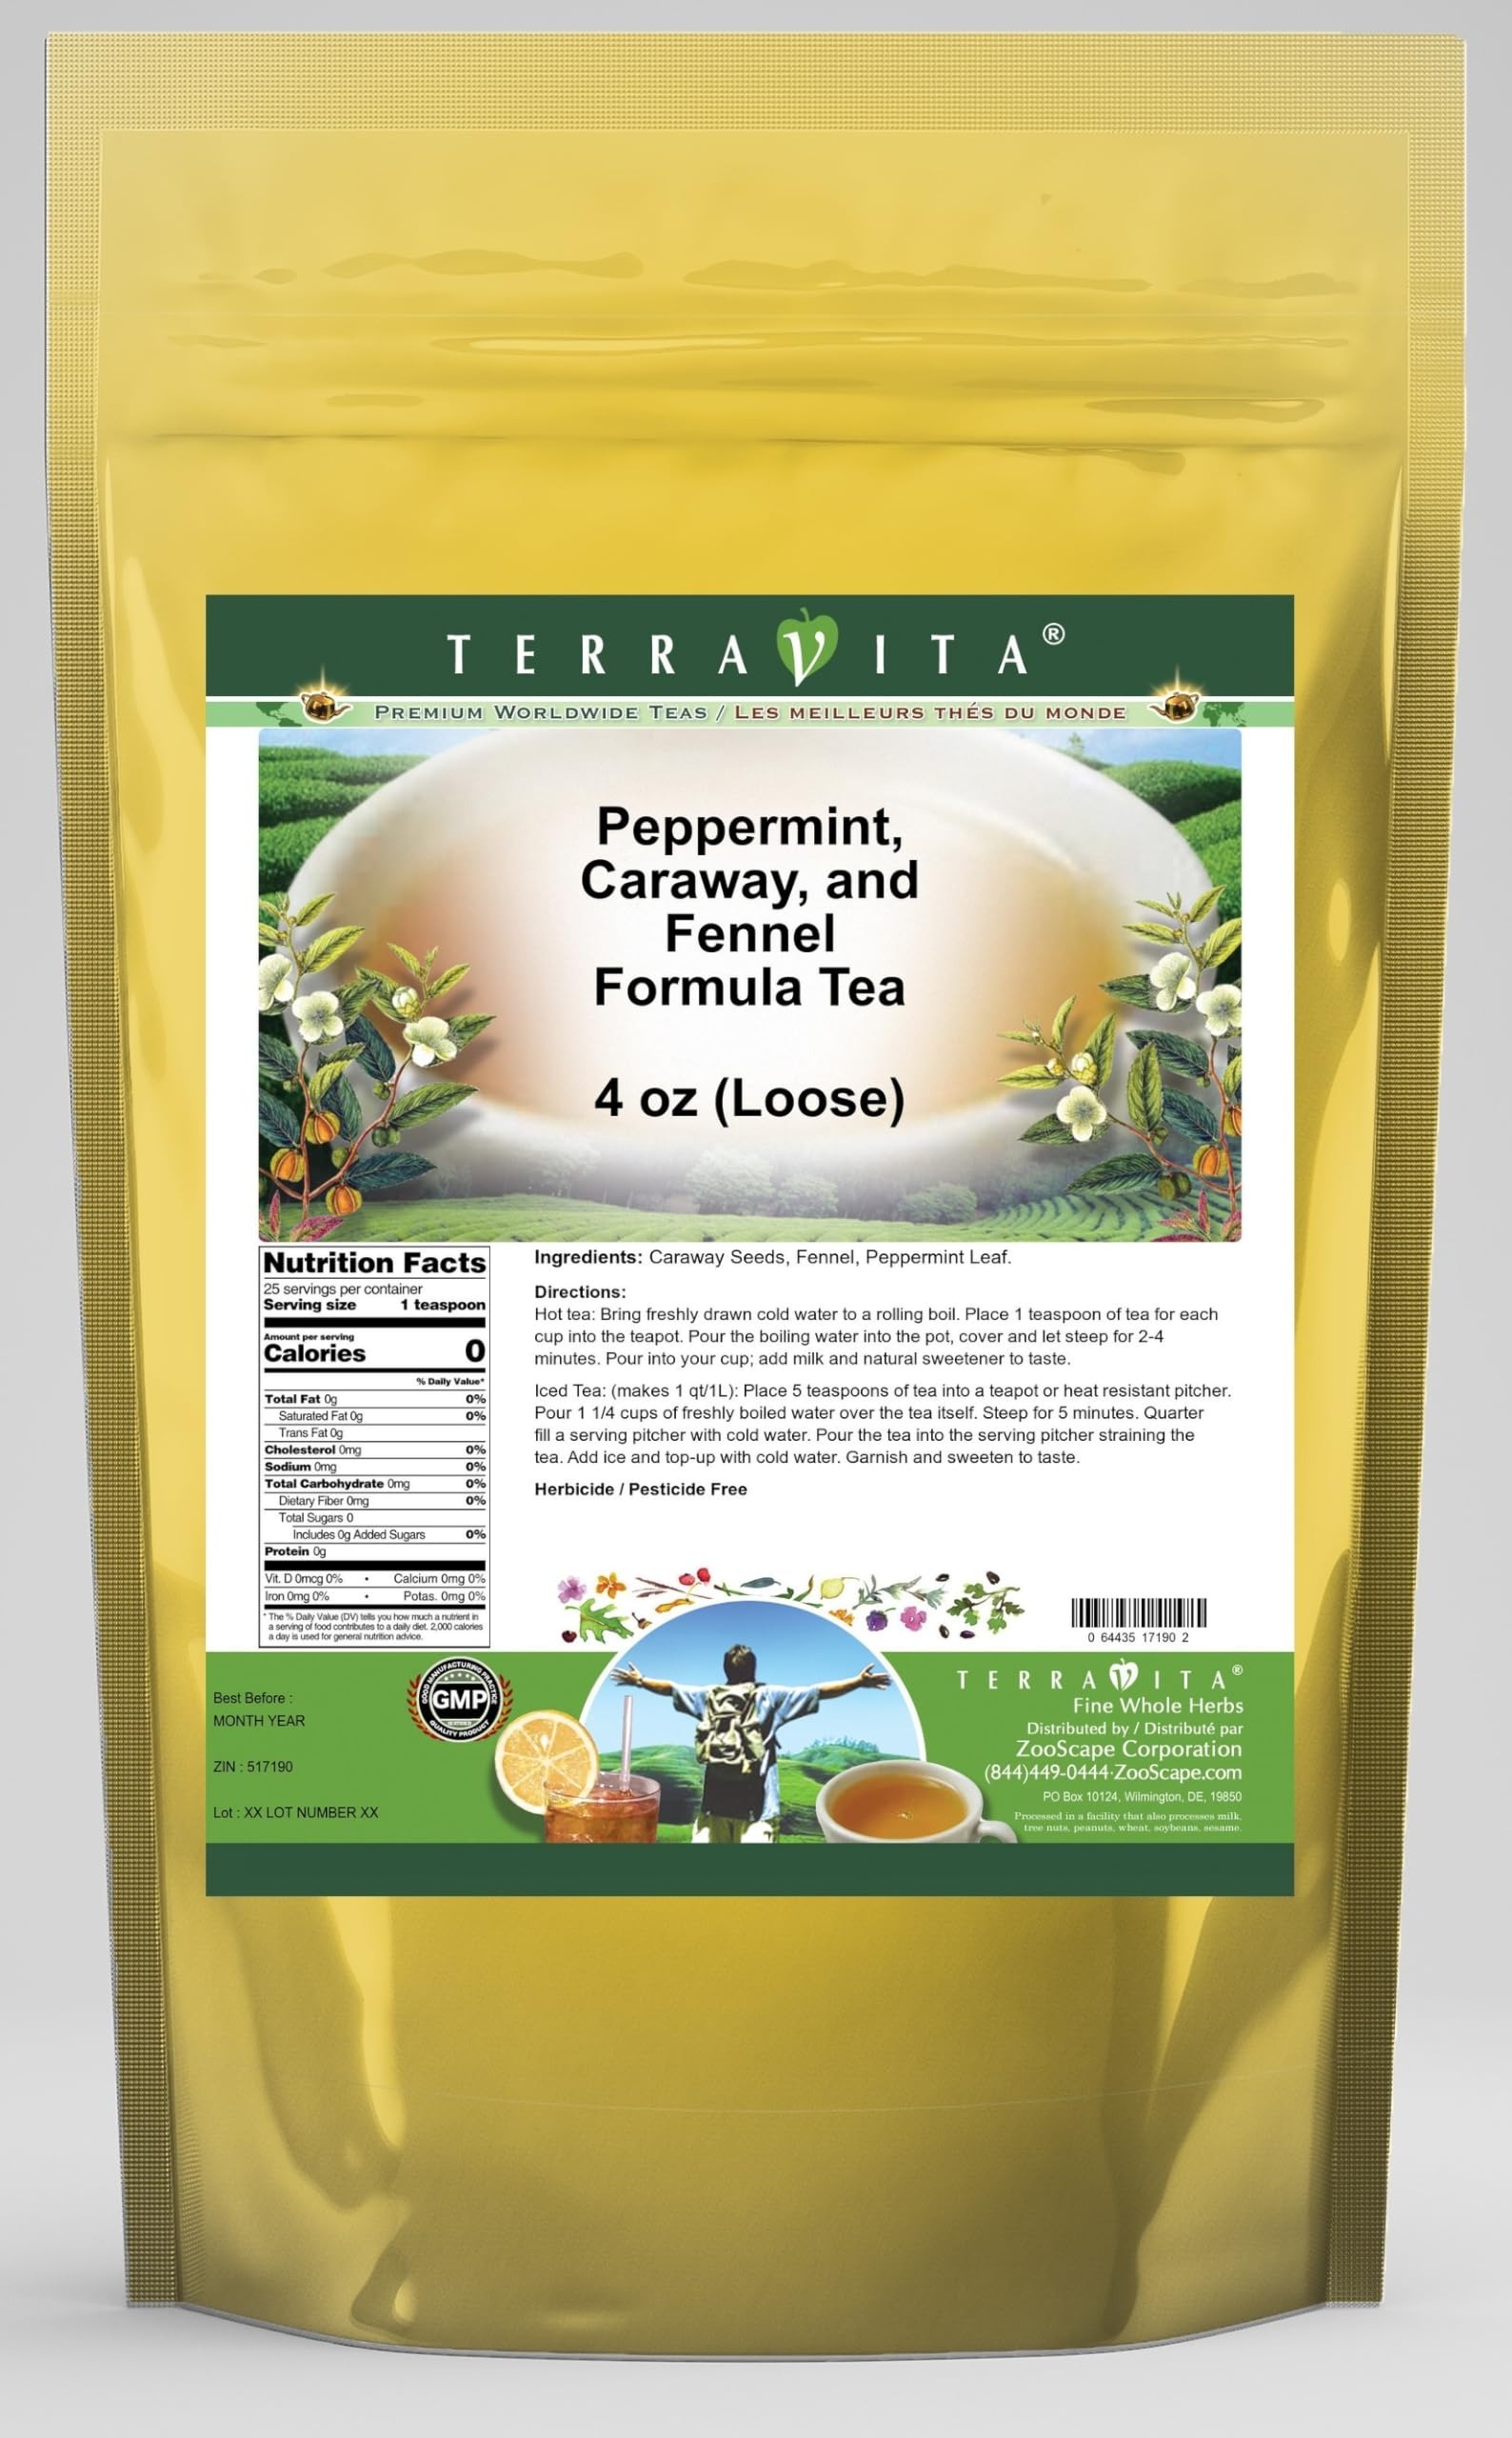
Item Name: Peppermint, Caraway, and Fennel Formula Tea (Loose) (4 oz, ZIN: 517190) - 3 Pack
Bullet Point 1: Peppermint, Caraway, and Fennel Formula Tea (Loose) (4 oz, ZIN: 517190)
Bullet Point 2: No fillers.
Bullet Point 3: Manufacturer: TerraVita
Bullet Point 4: Size: 4 oz
Bullet Point 5: Loose Leaf Herbal Tea - Packed in a convenient upright pouch!
Product Description: Peppermint, Caraway, and Fennel Formula Tea (Loose) (4 oz, ZIN: 517190)<BR><BR>Packaged in the United States in a GMP certified facility (Good Manufacturing Practice).<BR><BR>No fillers.<BR><BR>Manufacturer: TerraVita<BR><BR>Size: 4 oz<BR><BR>Loose Leaf Herbal Tea - Packed in a convenient upright pouch!<BR><BR>Ingredients: Caraway Seeds, Fennel, Peppermint Leaf
Value: 12.0
Unit: Ounce

Price: 42.78